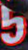
Number: 5